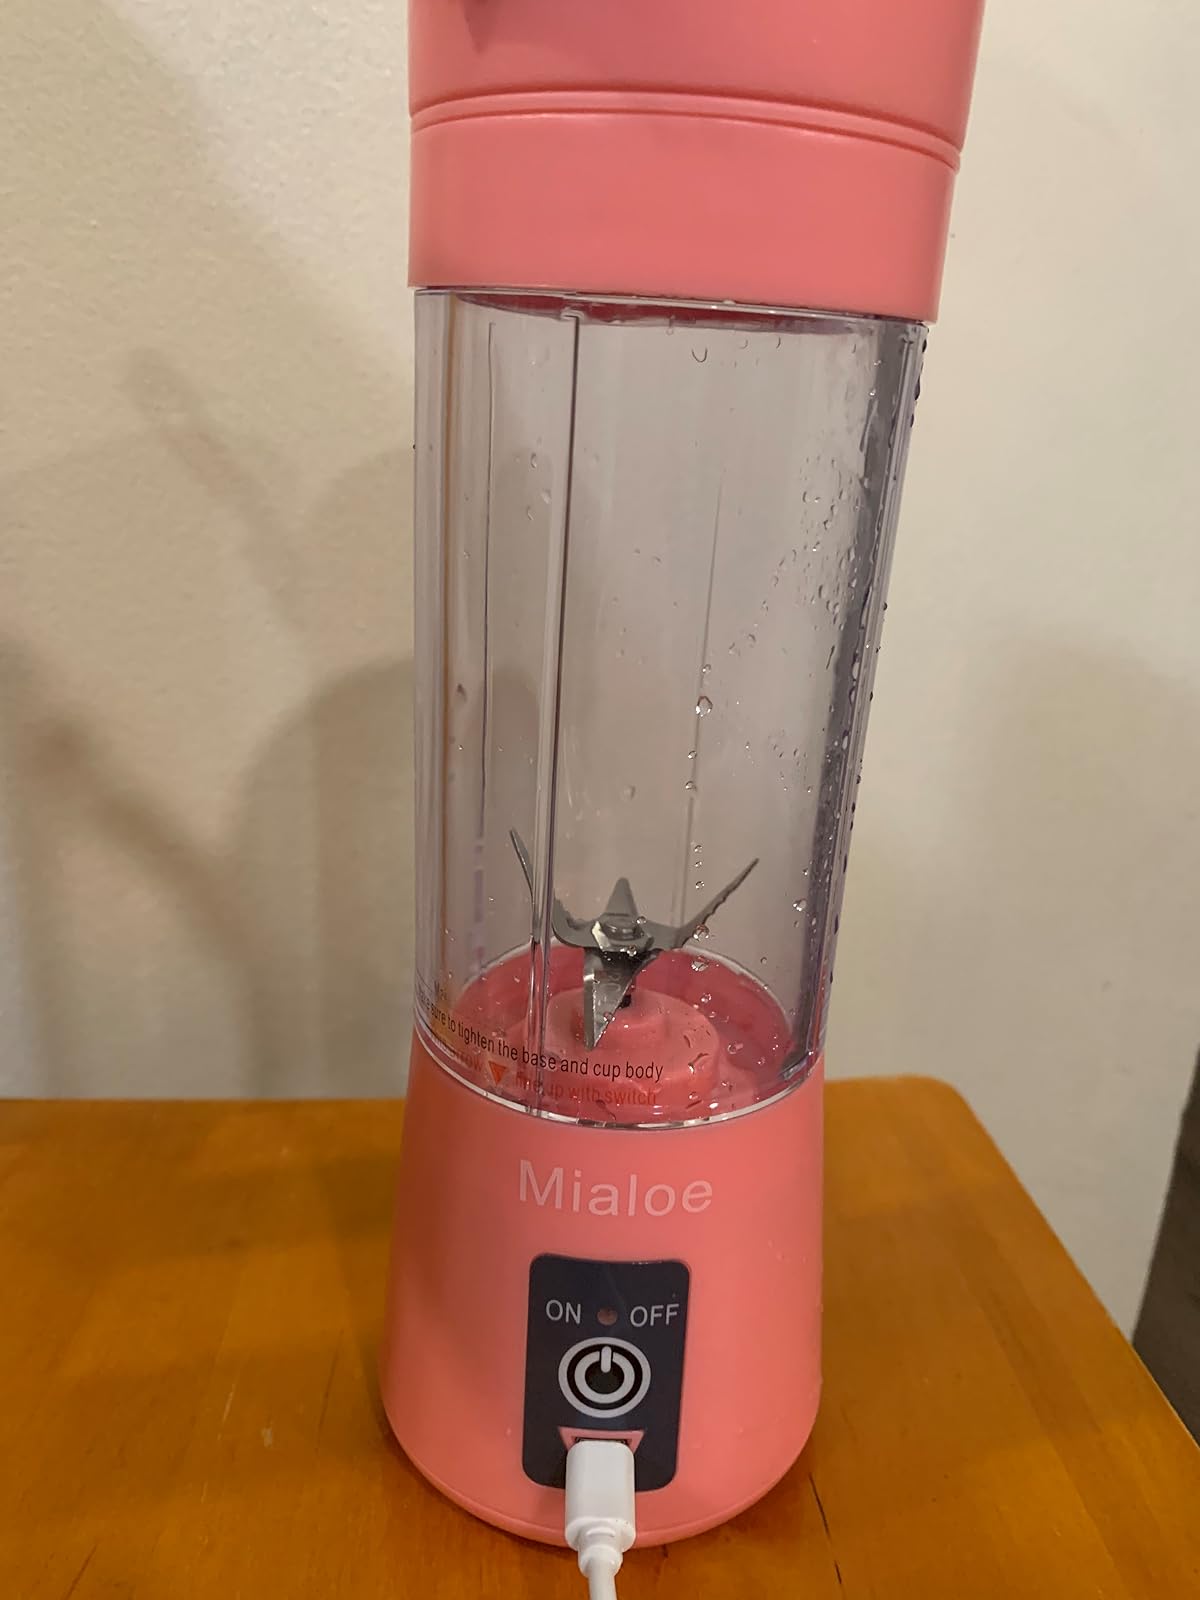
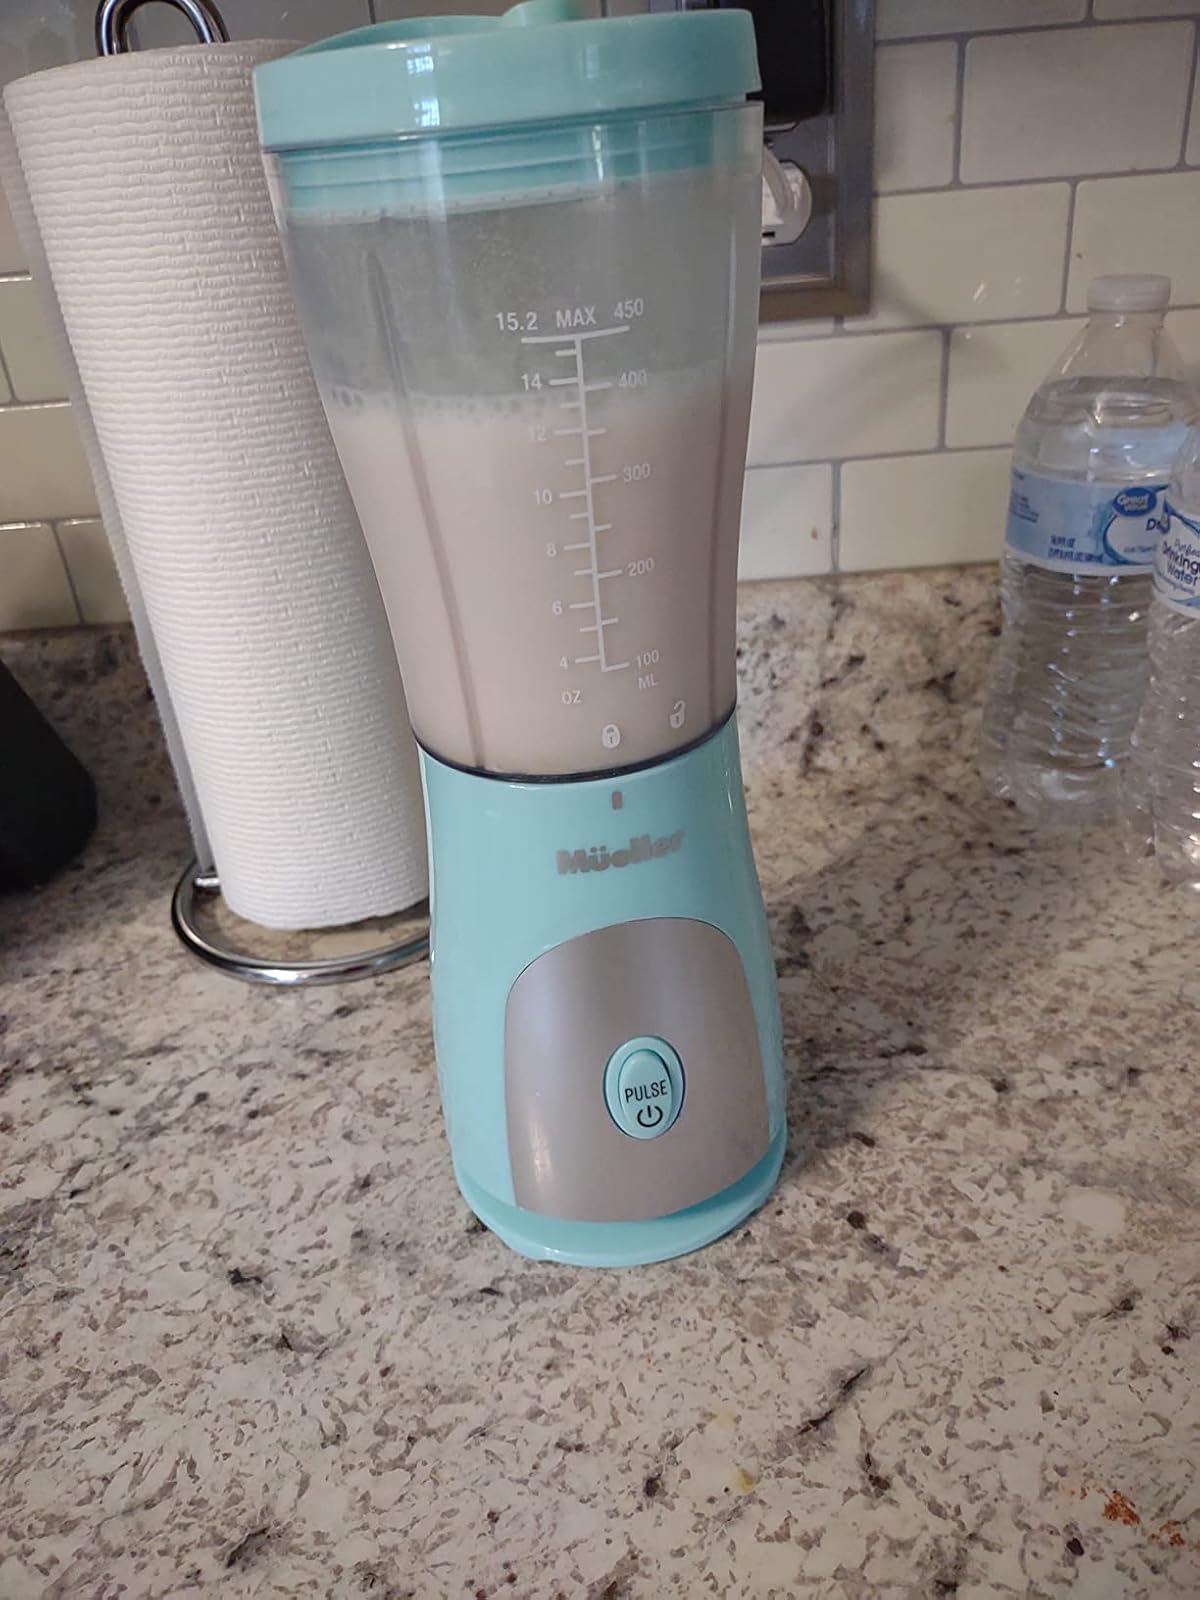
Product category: items_blender
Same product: no